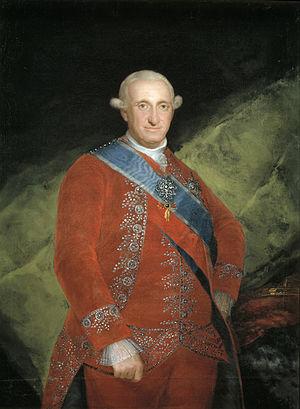
Jacques de Bauffremont, 8ᵉ duc de Bauffremont et 10ᵉ prince de Marnay, né le 6 février 1922 à Paris et mort le 9 janvier 2020 à Versailles, est un aristocrate français.
Le gouverneur général des Philippines exerce le pouvoir exécutif durant les deux grandes périodes de colonisation des Philippines, d'abord par le Royaume d'Espagne de 1565 à 1898, puis par les États-Unis de 1898 à 1946. Il représente aussi le roi d'Espagne puis le gouvernement américain sur l'archipel.
Charles IV, né le 11 novembre 1748 à Portici et mort le 20 janvier 1819 à Rome, est roi d'Espagne du 14 décembre 1788 au 19 mars 1808. Second fils de Charles III et de Marie-Amélie de Saxe, il devient l'héritier du Trône lorsque son frère aîné, Philippe-Antoine, fut exclu de la succession en août 1759 pour déficience mentale aggravée.
Charles IV en rouge est une peinture réalisée par Francisco de Goya en 1789. Il s'agit du portrait du roi d'Espagne Charles IV, désormais conservé au musée du Prado.